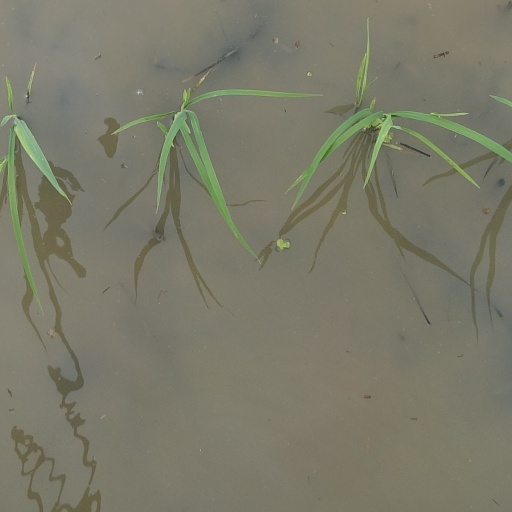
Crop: rice